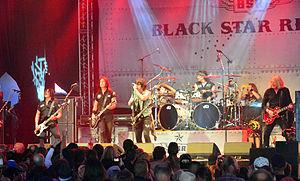
Black Star Riders est un groupe de hard rock américain. Le groupe se compose comme suit : le chanteur est Ricky Warwick, les guitaristes sont Scott Gorham et Damon Johnson et le bassiste est Robbie Crane.